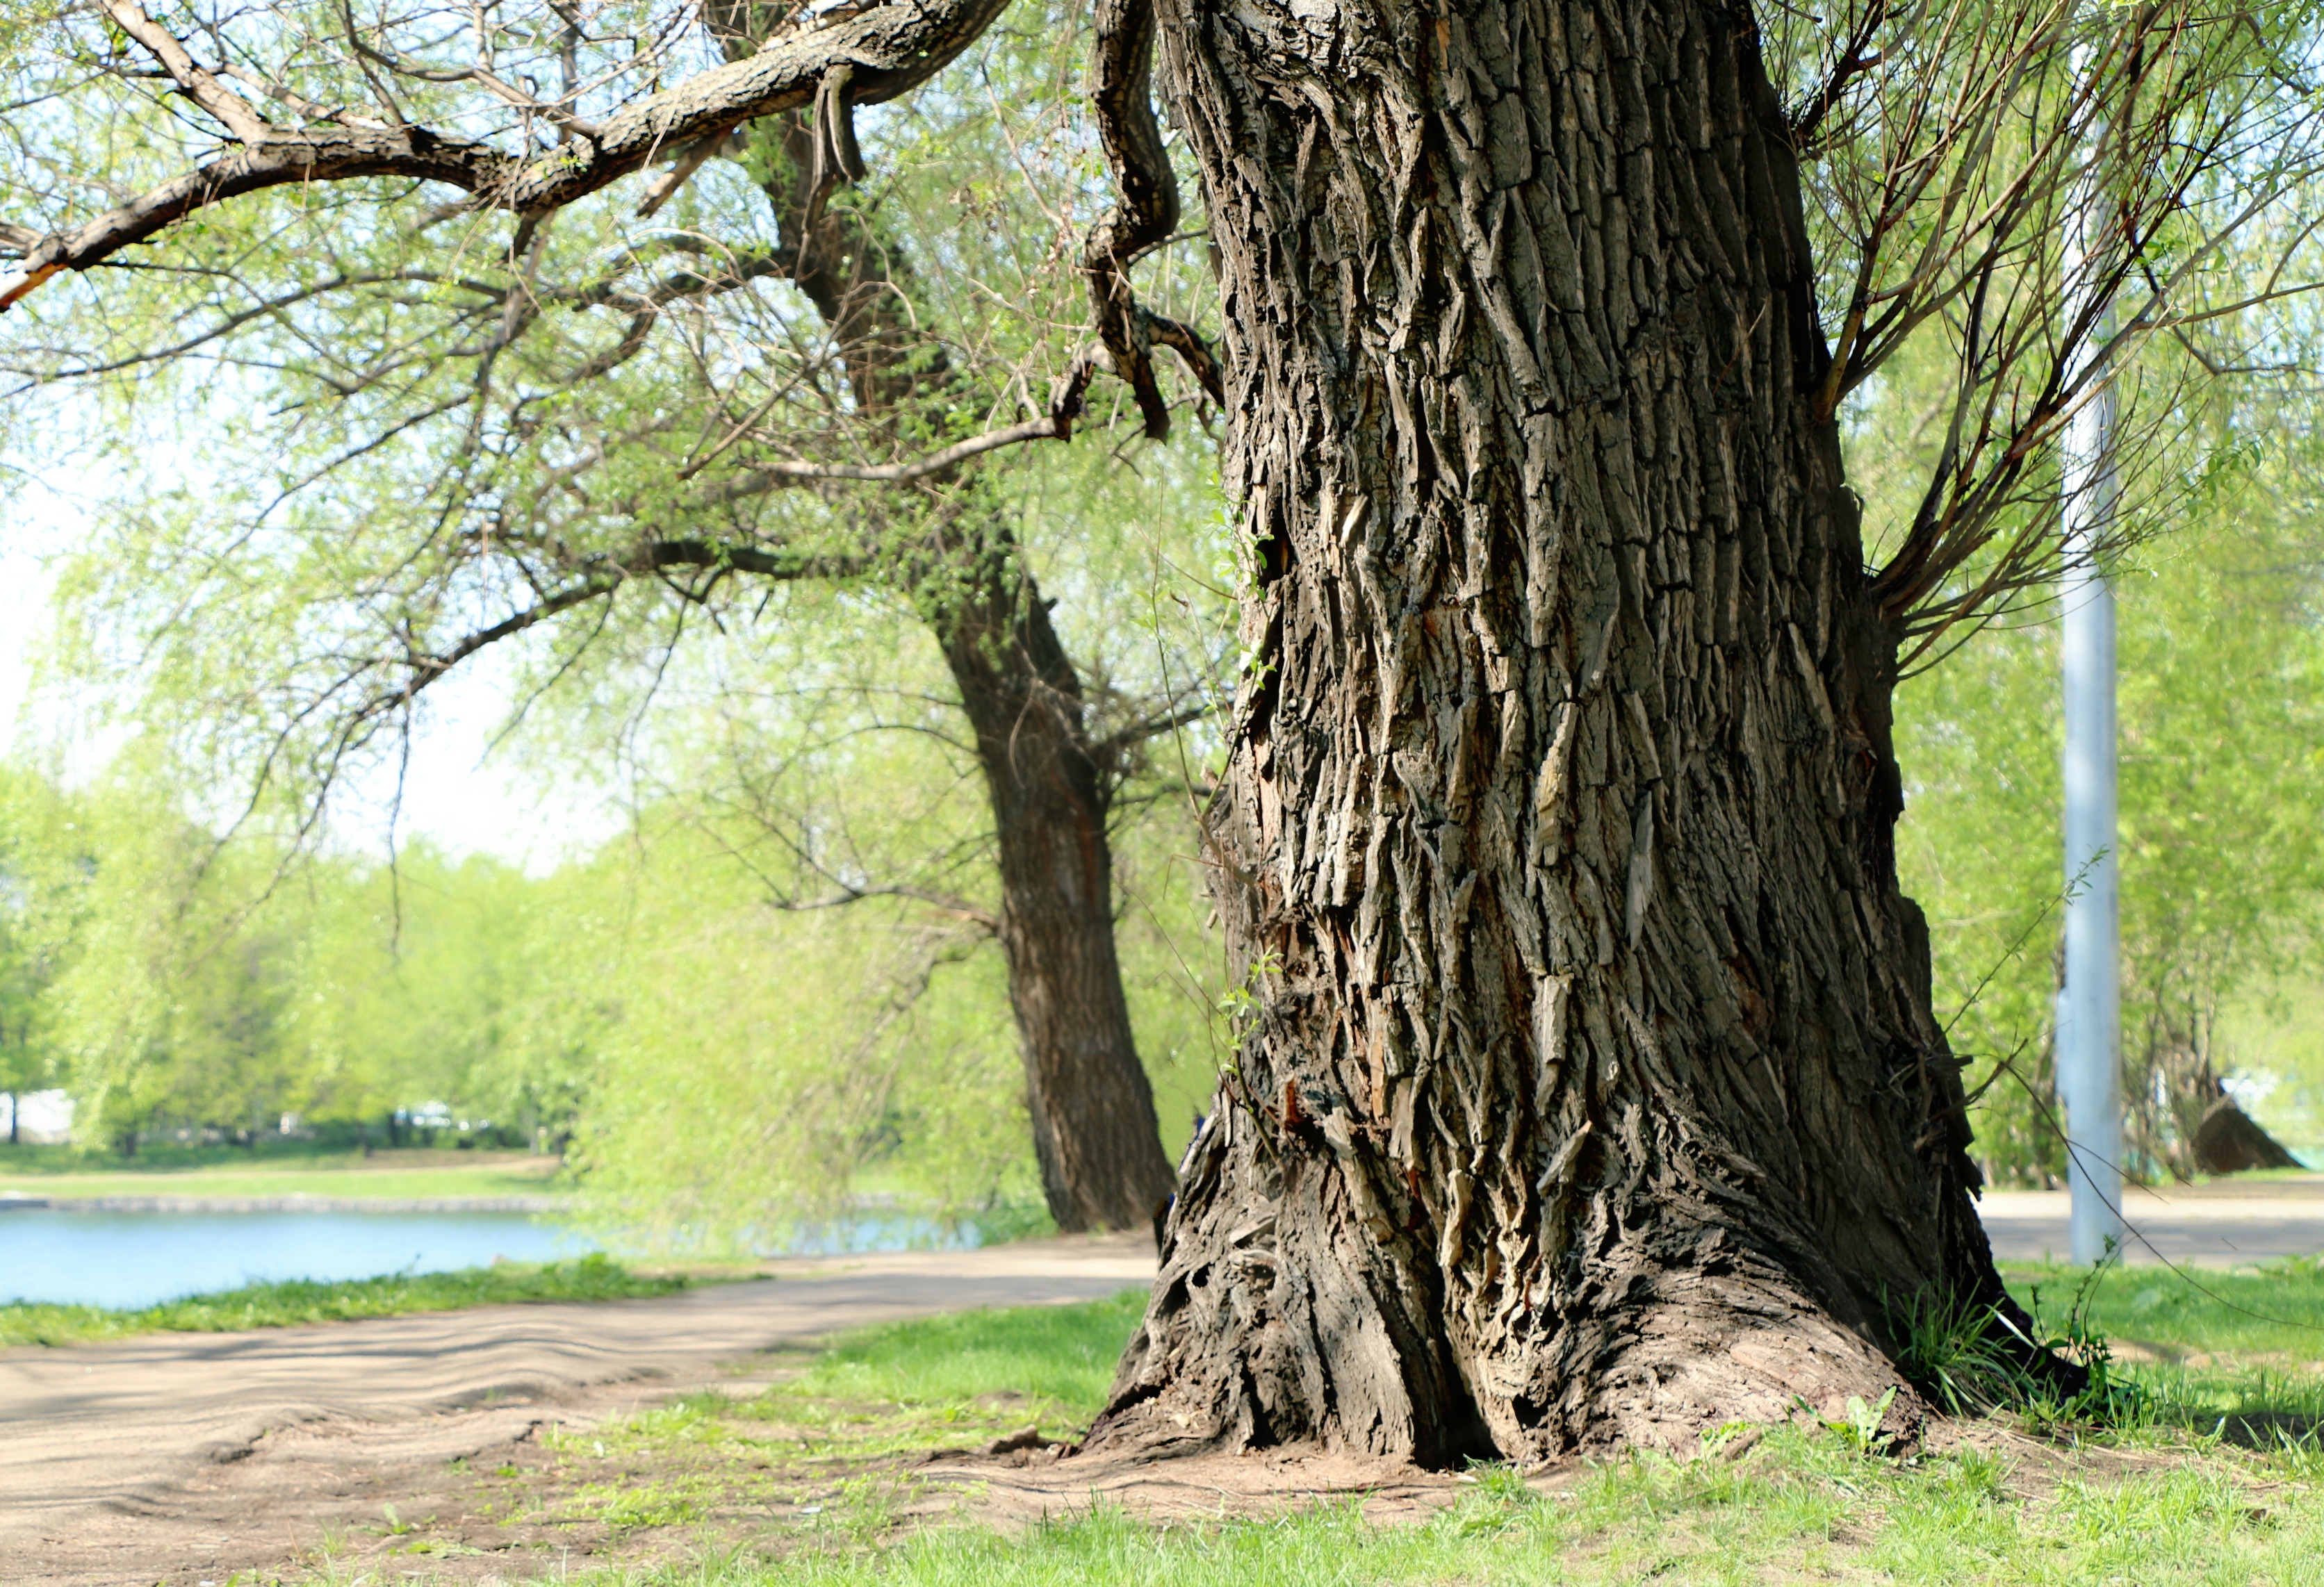
landscape, tree, nature, forest, branch, plant, flower, trunk, bark, pond, green, park, botany, outdoors, willow, deciduous, oak, grove, woodland, habitat, rural area, flowering plant, natural environment, woody plant, land plant